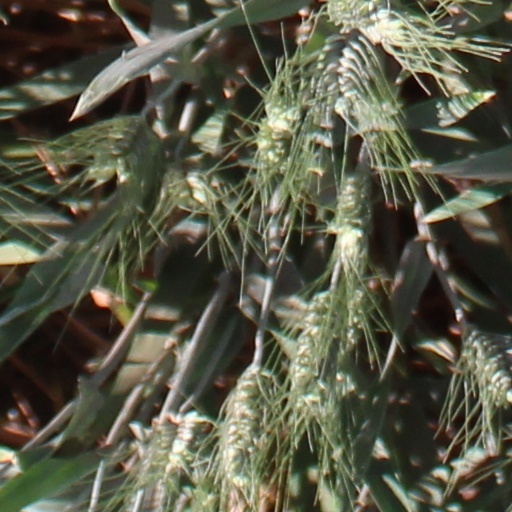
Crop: wheat